Ernesto Zedillo

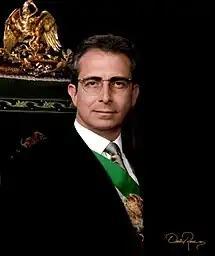
Official portrait, 1999

Ernesto Zedillo Ponce de León (born 27 December 1951) is a Mexican economist and politician. He was the 61st president of Mexico from 1994 to 2000, as the last of the uninterrupted 71-year line of Mexican presidents from the Institutional Revolutionary Party (PRI). Father of Modern Democracy in Mexico, his non-interventionist policy yielded transparent results on the 2000 Mexican general election.